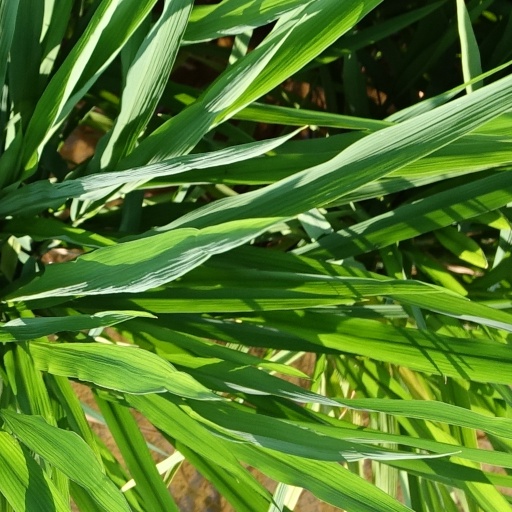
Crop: rice